California State University, Northridge

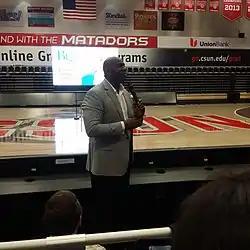
Magic Johnson talks at CSUN's Big Lecture

The AS/SPACE (Associated Students / Student Productions and Campus Entertainment) produced a weekly concert series held on Wednesdays at noon in the quad of the University Student Union. Nationally known musical artists and bands have performed there, including Bone Thugs-n-Harmony and Red Hot Chili Peppers.